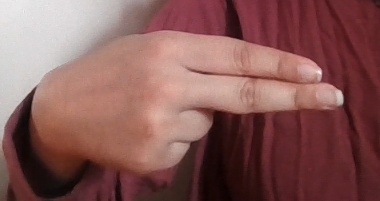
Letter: ain